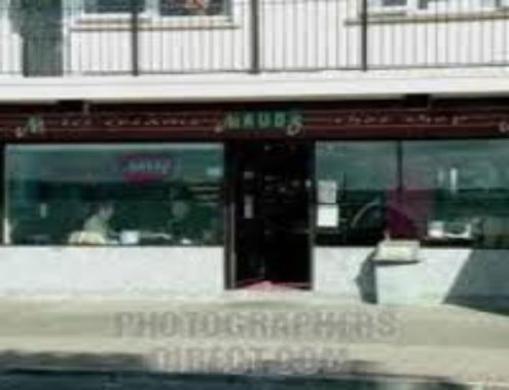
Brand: mauds ice cream
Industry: Food